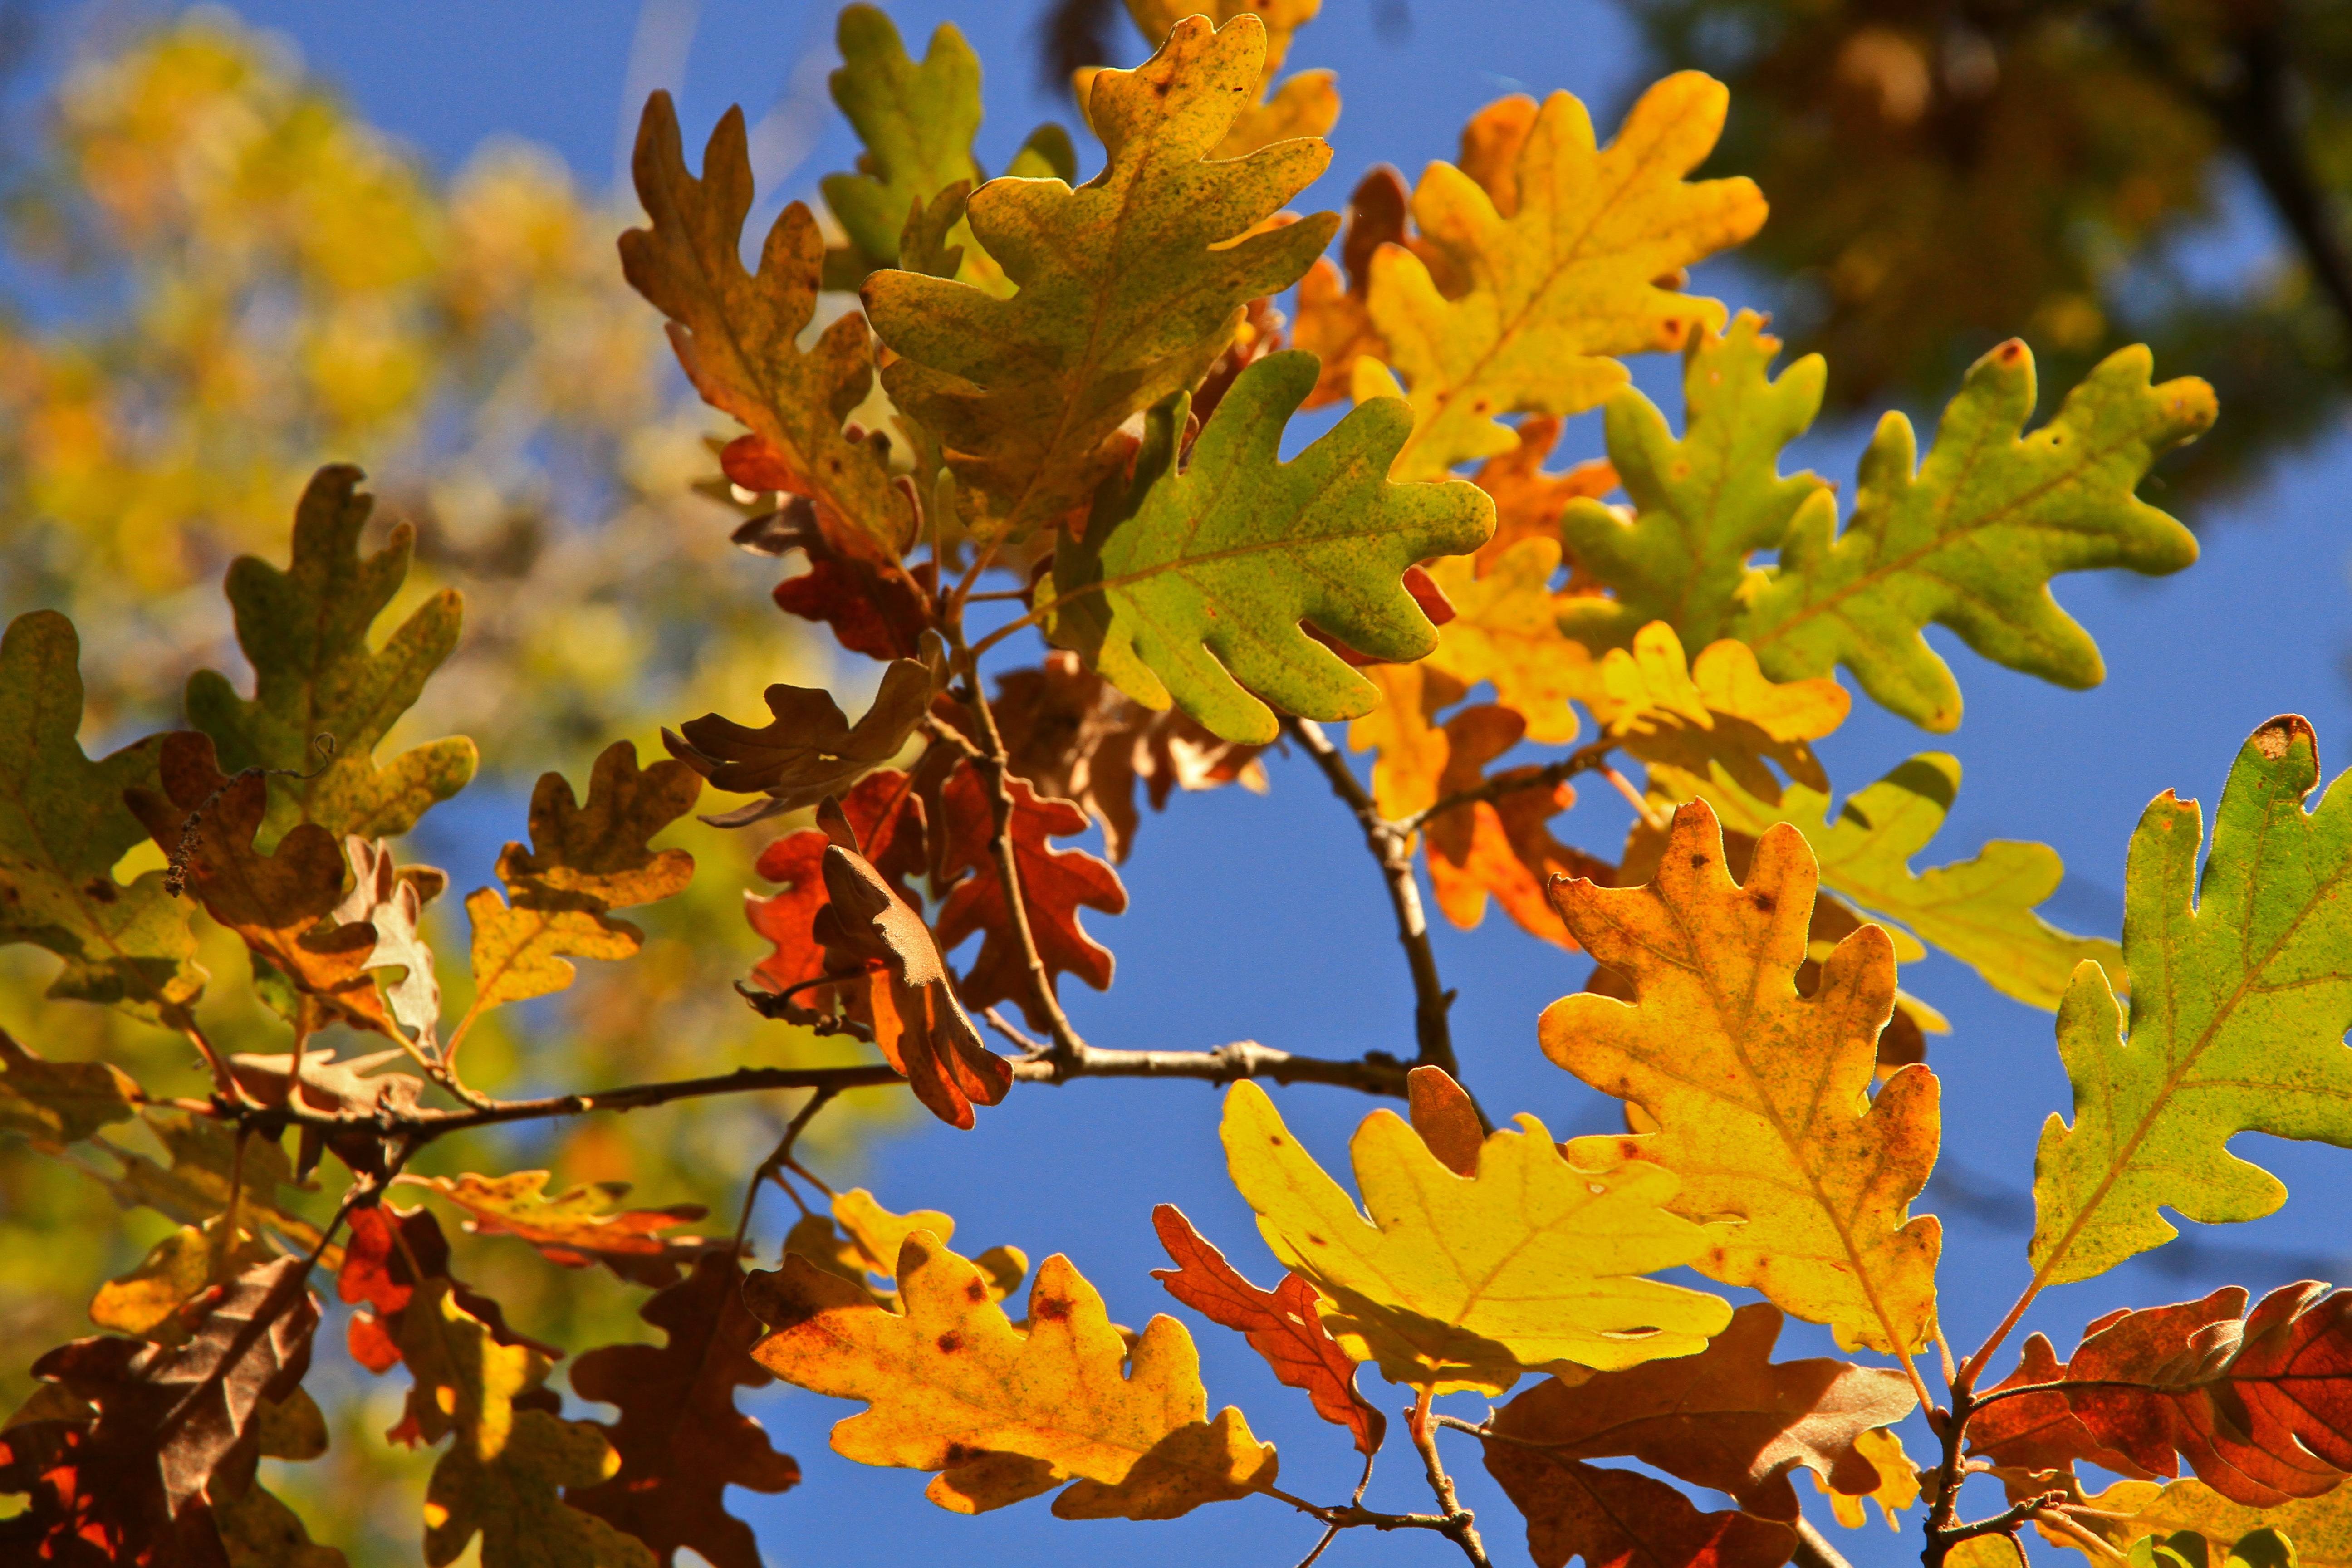
tree, branch, plant, sunlight, leaf, flower, autumn, botany, yellow, season, maple tree, leaves, shrub, deciduous, flowering plant, woody plant, land plant, symphony of colors